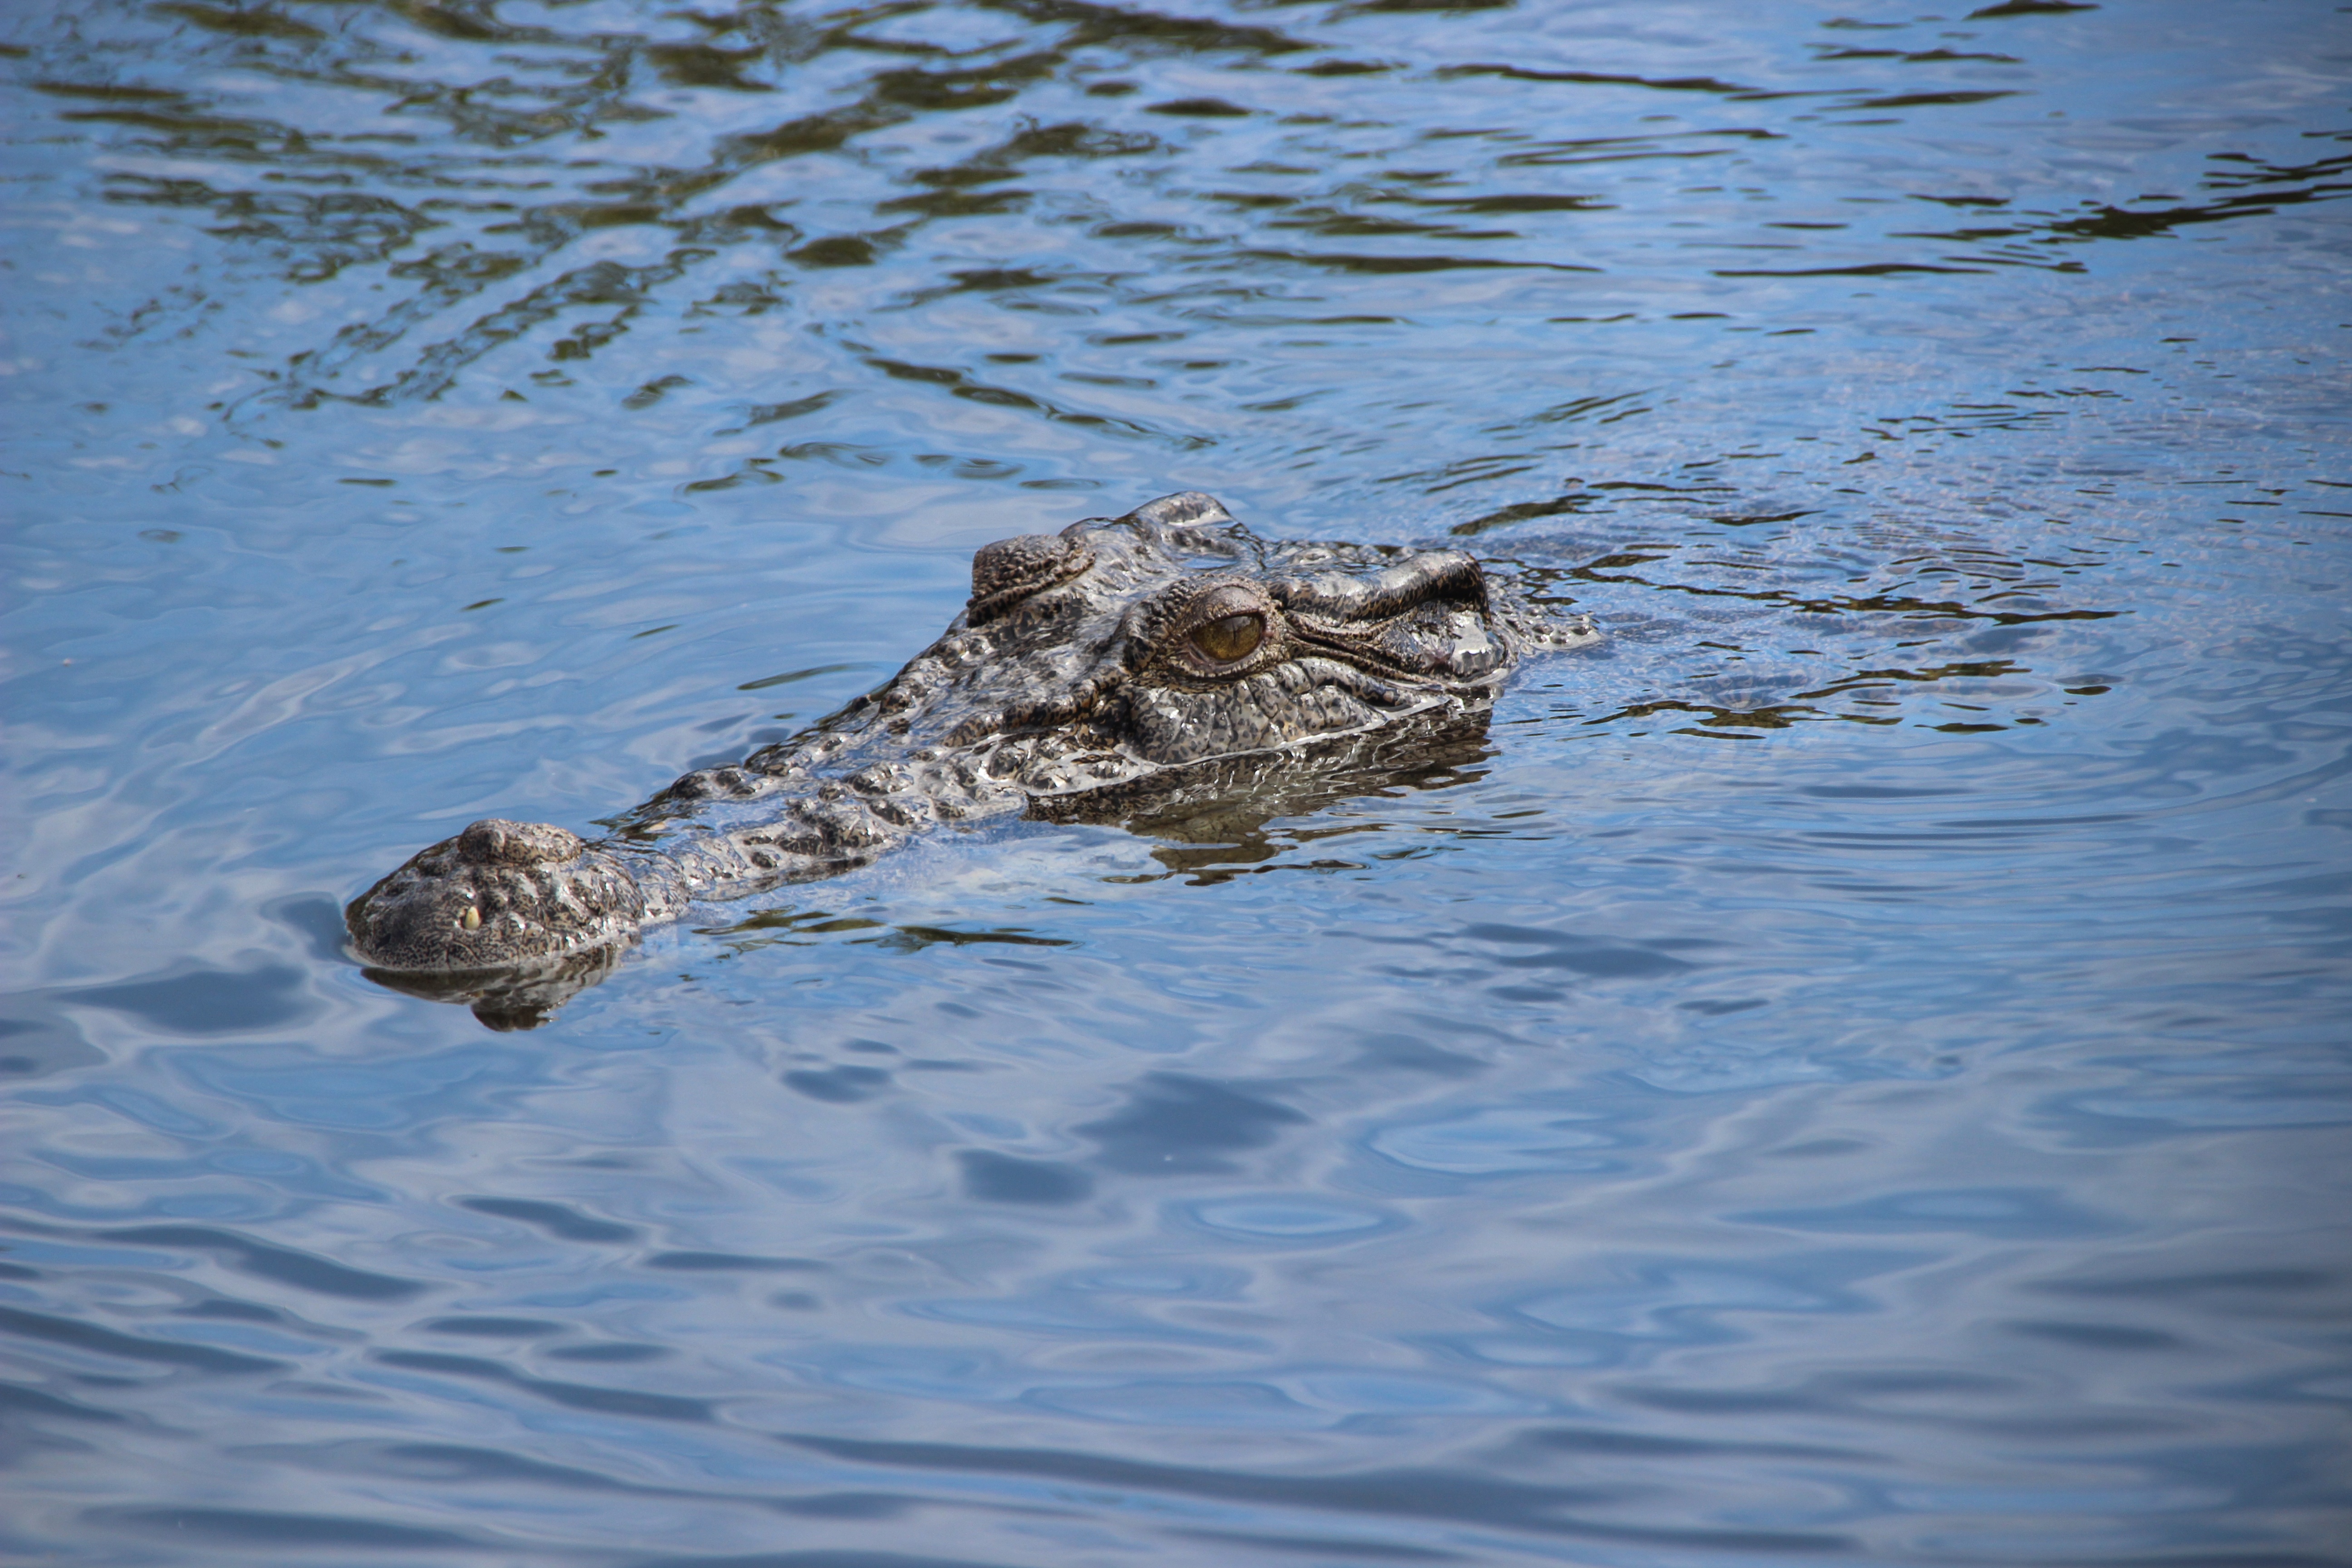
nature, animal, river, wildlife, reflection, reptile, fauna, crocodile, alligator, australia, vertebrate, crocodilia, nile crocodile